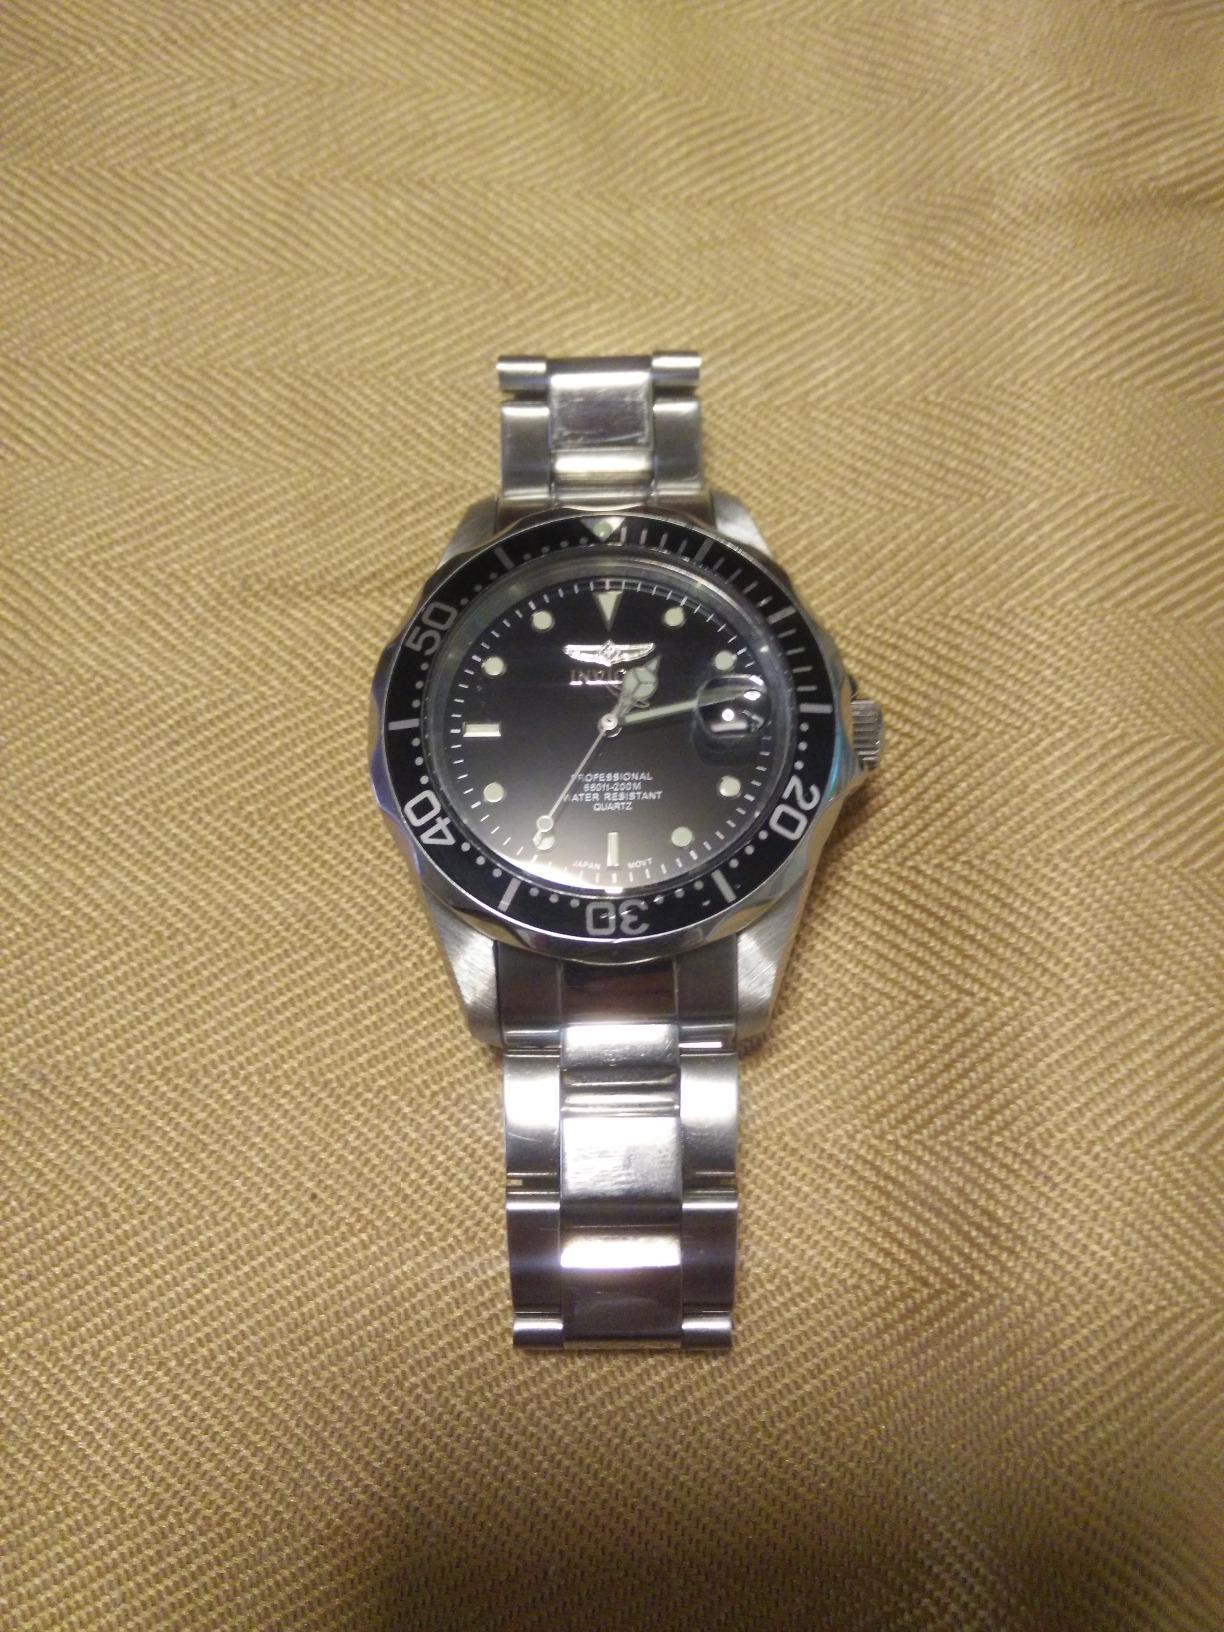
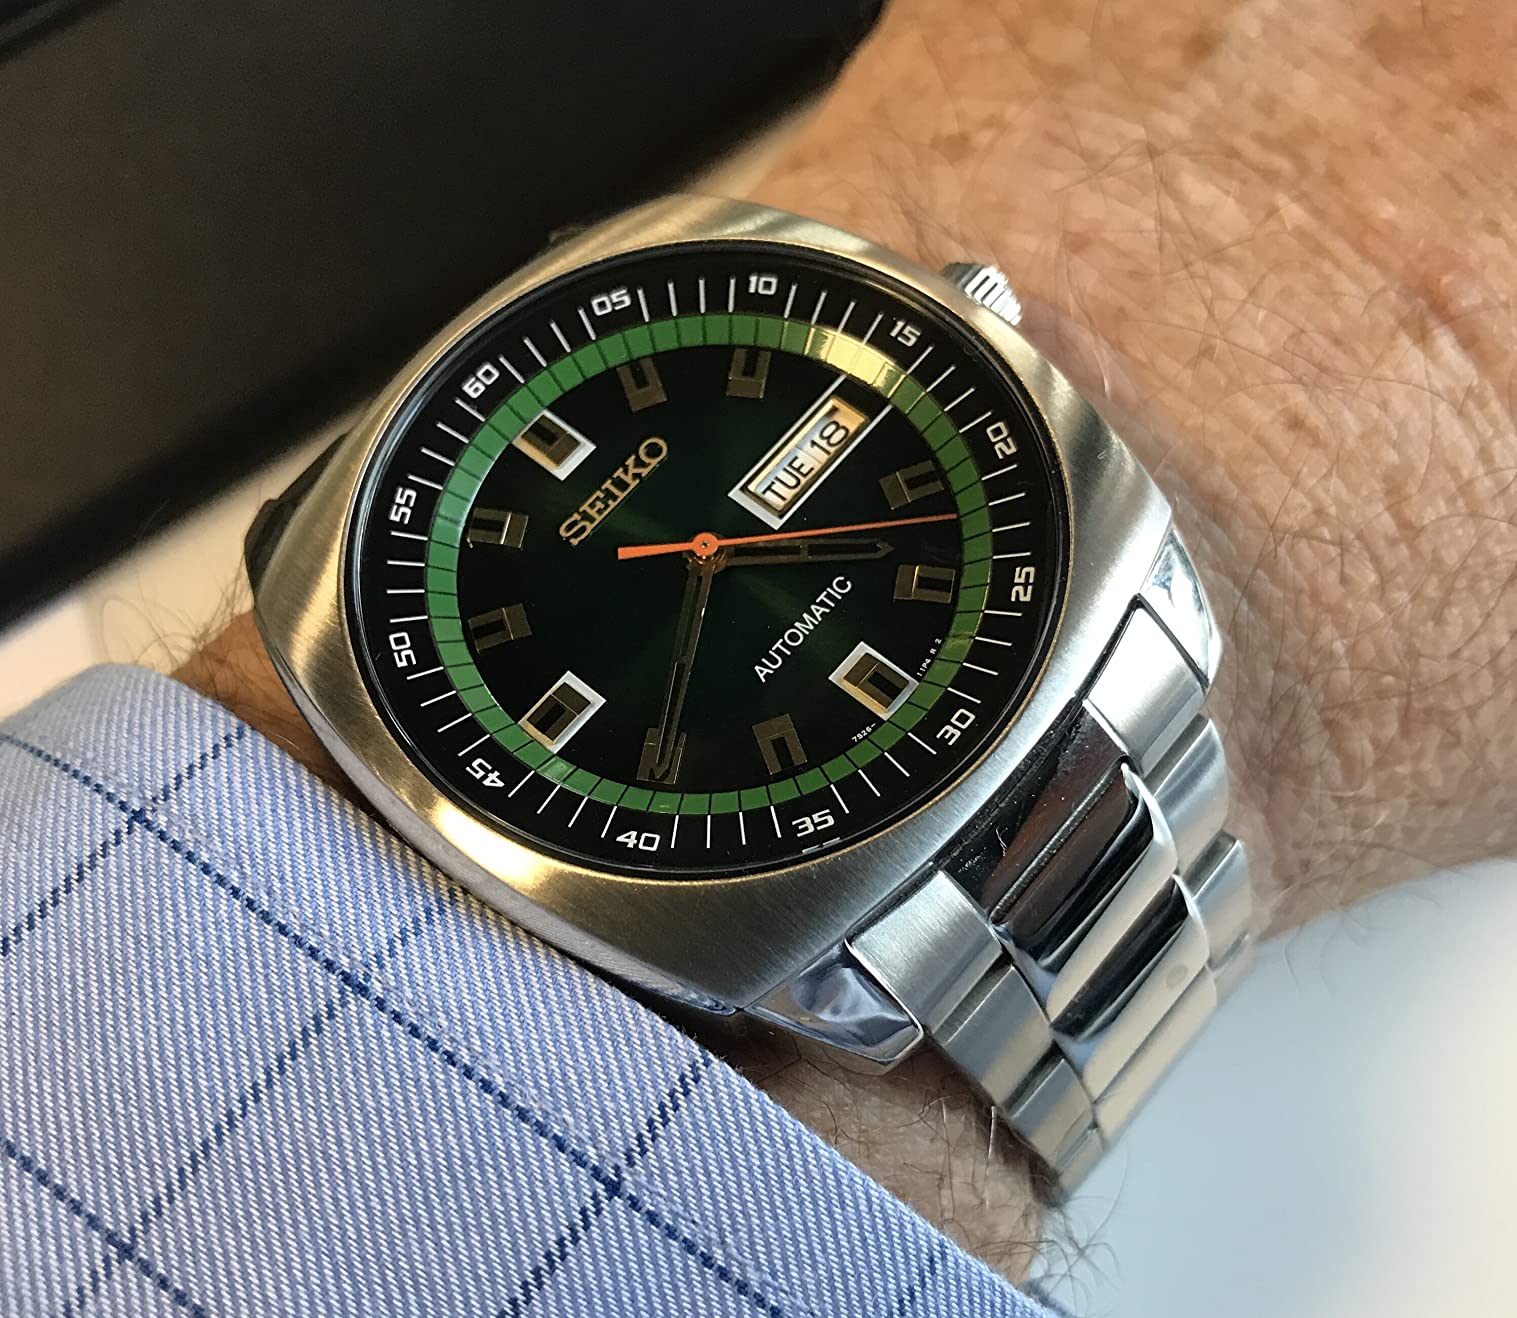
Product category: accessories_watch
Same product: no